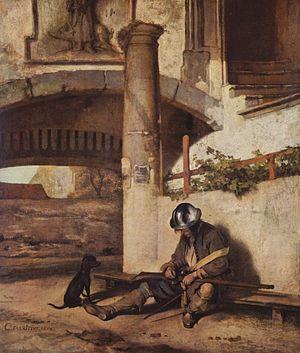
Carel Fabritius, né en février 1622 à Middenbeemster, et mort à Delft le 12 octobre 1654, est un peintre néerlandais du siècle d’or.